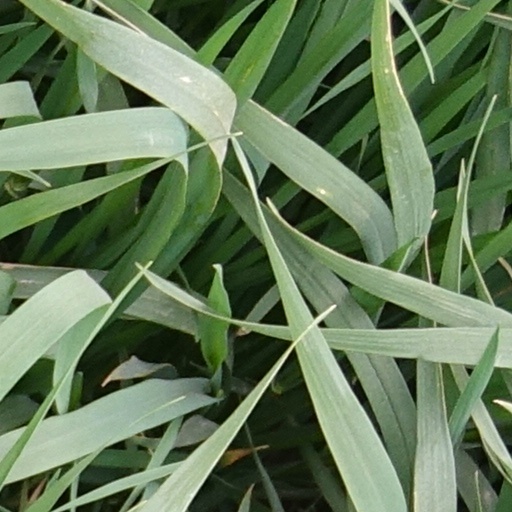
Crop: wheat